Kondō Isami

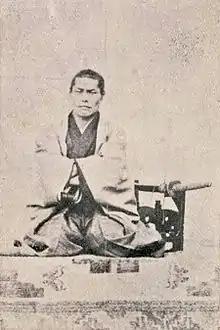
Kondo Isami (1834–1868)

As a young man he was said to be an avid reader, and especially liked the stories of the "Forty-seven rōnin" and the "Romance of the Three Kingdoms". His renown as a scholar and his fame at having defeated a group of thieves who tried to break into his family home was great, and caught the attention of Kondō Shūsuke, the third generation master of the Tennen Rishin-ryū. Shūsuke wasted no time in adopting the young Katsugorō in 1849, who first took the name of Shimazaki Katsuta (島崎勝太). According to a record in the possession of the former Gozu-tennōsha Shrine 牛頭天王社 (now the Hino Yasaka-jinja Shrine 日野八坂神社), Katsuta is listed, with full common name and formal name, as Shimazaki Isami Fujiwara (no) Yoshitake (島崎勇藤原義武), and thus, had the name Isami (勇) as of 1858, the document's date.